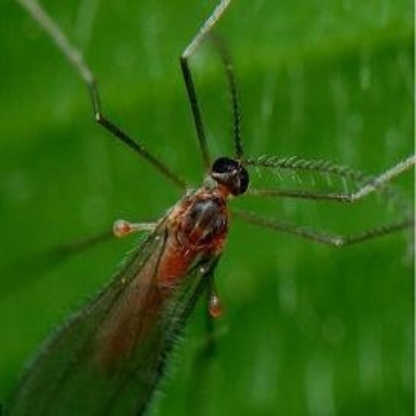
Nhãn: Sâu năn ( Muỗi hành )(Rice Gall Midge)